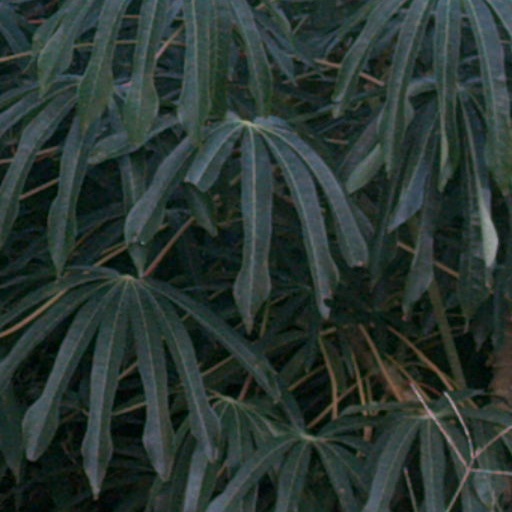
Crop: cassava